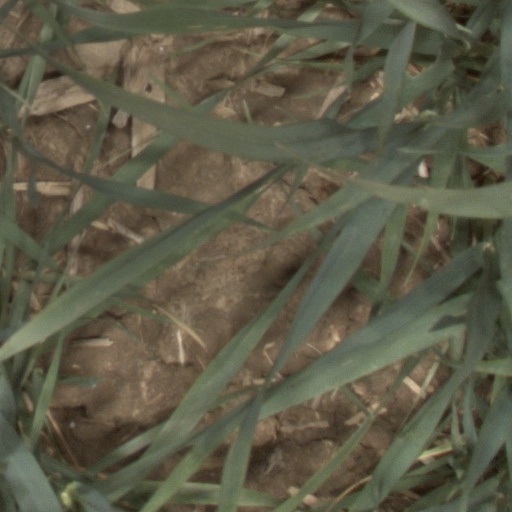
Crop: wheat